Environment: real
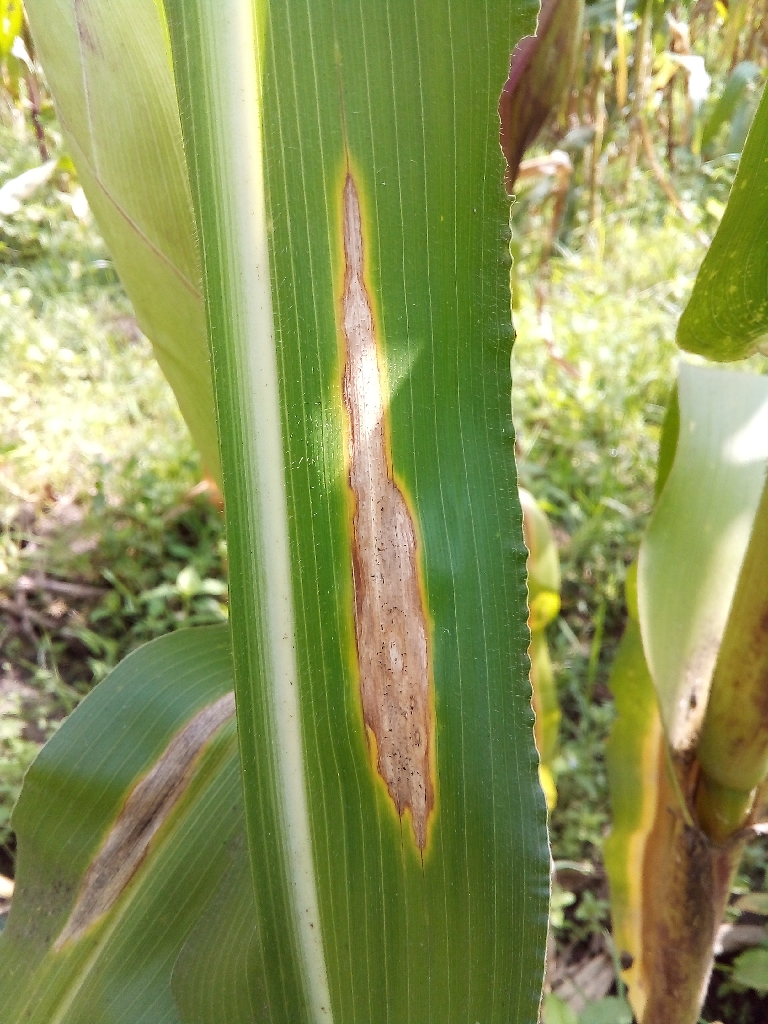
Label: northern_corn_leaf_blight